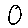
Label: 0